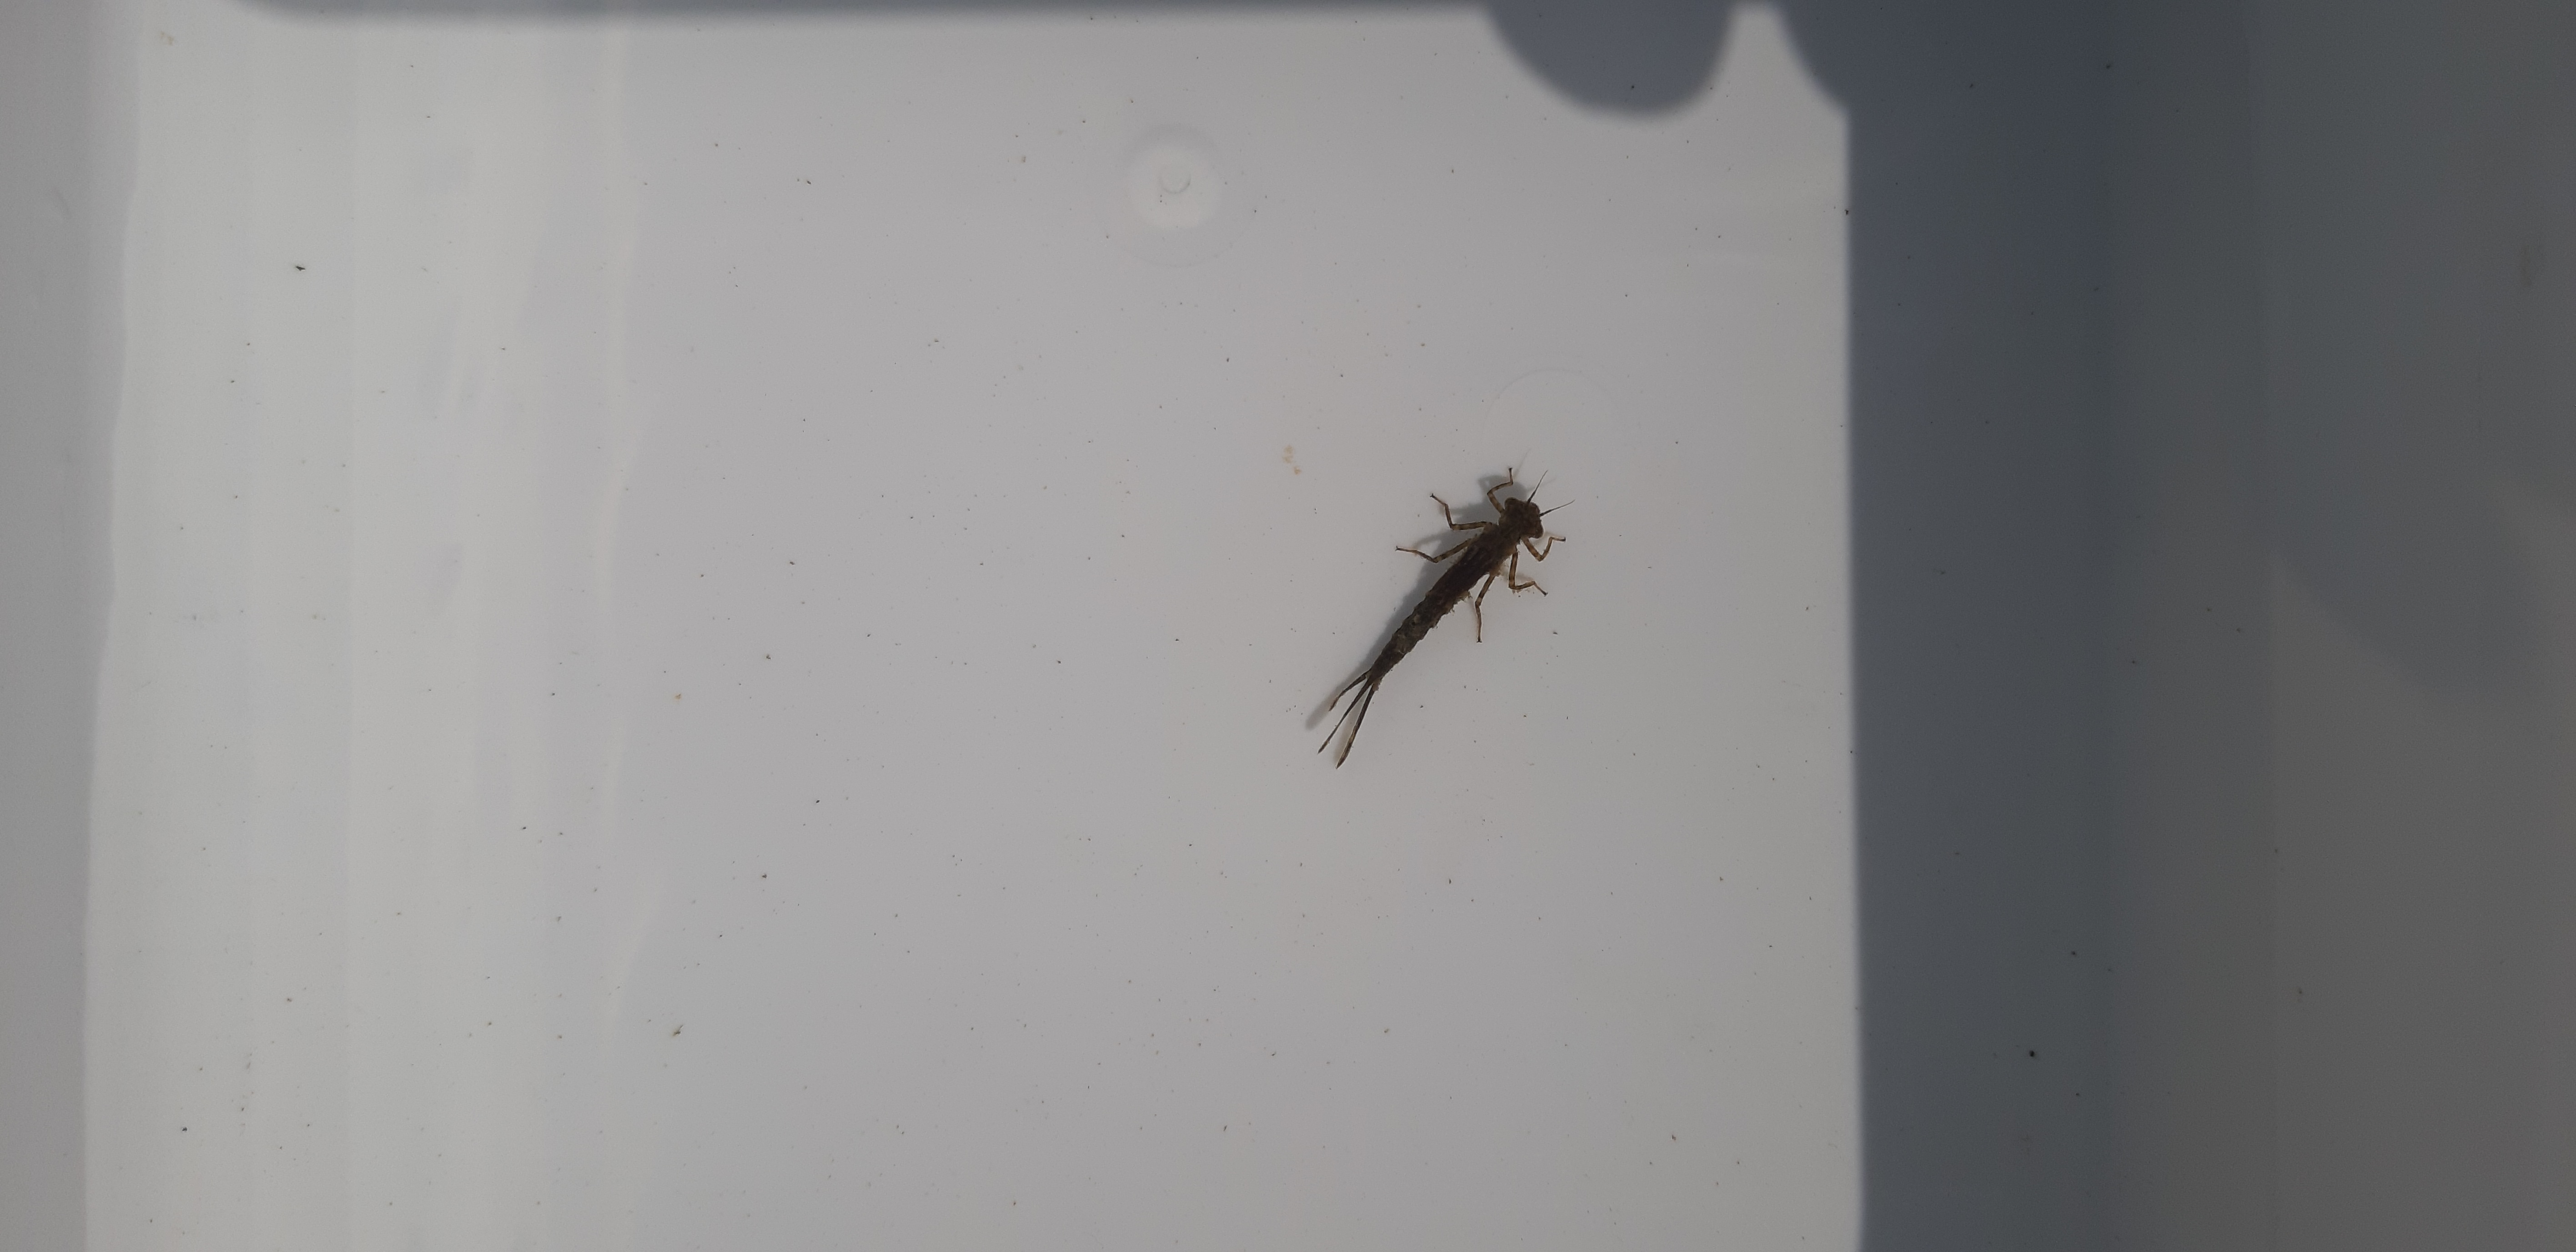
Macroinvertebrate group: damselflies